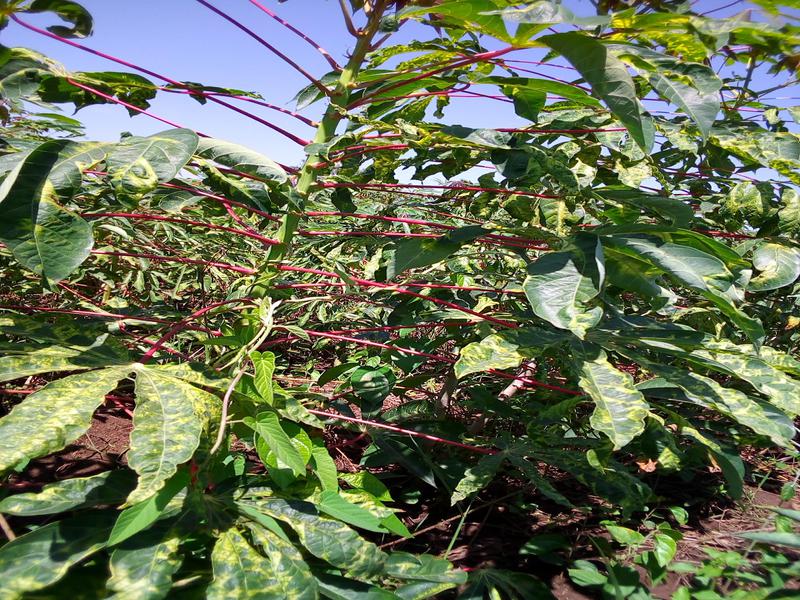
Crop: cassava
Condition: mosaic_disease